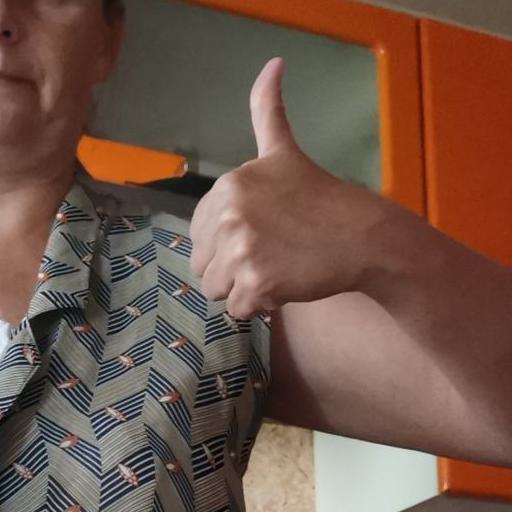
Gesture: like